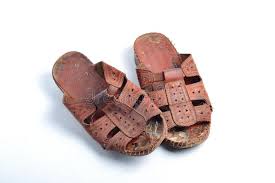
Waste category: shoes